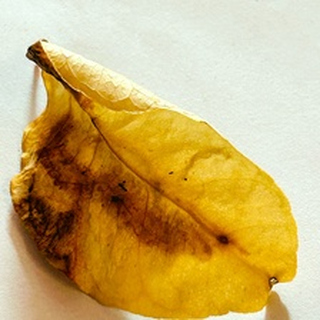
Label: lemon_dry_leaf